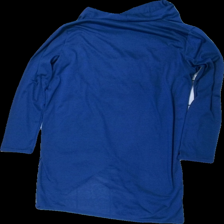
View: back
Type: Cardigan
Category: Ladies
Brand: Missing
Colors: Blue
Material: 100% polyester
Cut: Regular
Season: All
Damage location: top center
Damage 2 location: bottom left
Damage 3 location: middle center
Price range: 50-100
Recommended usage: Reuse
Description: blå kofta med fransar